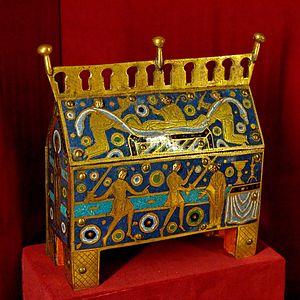
Reliquaire de saint Thomas Becket. Cuivre champlevé, gravé, ciselé, émaillé et doré. Limoges, vers 1190-1200. Provient de Palencia, région de León, Espagne.
Les châsses de saint Thomas Becket sont des reliquaires en émail de Limoges réalisés aux environs de 1200 et contenant des reliques du martyr.